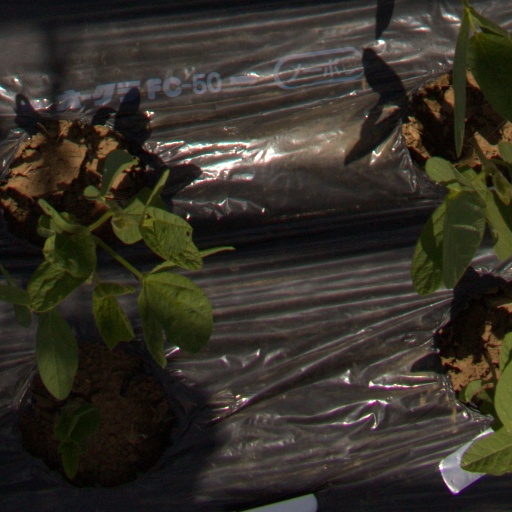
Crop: Jerusalem artichoke